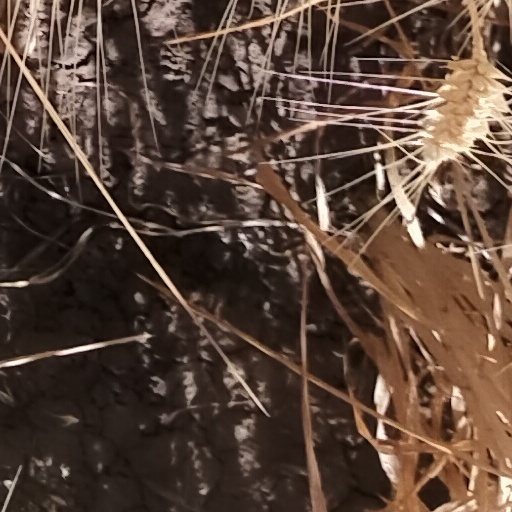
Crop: wheat